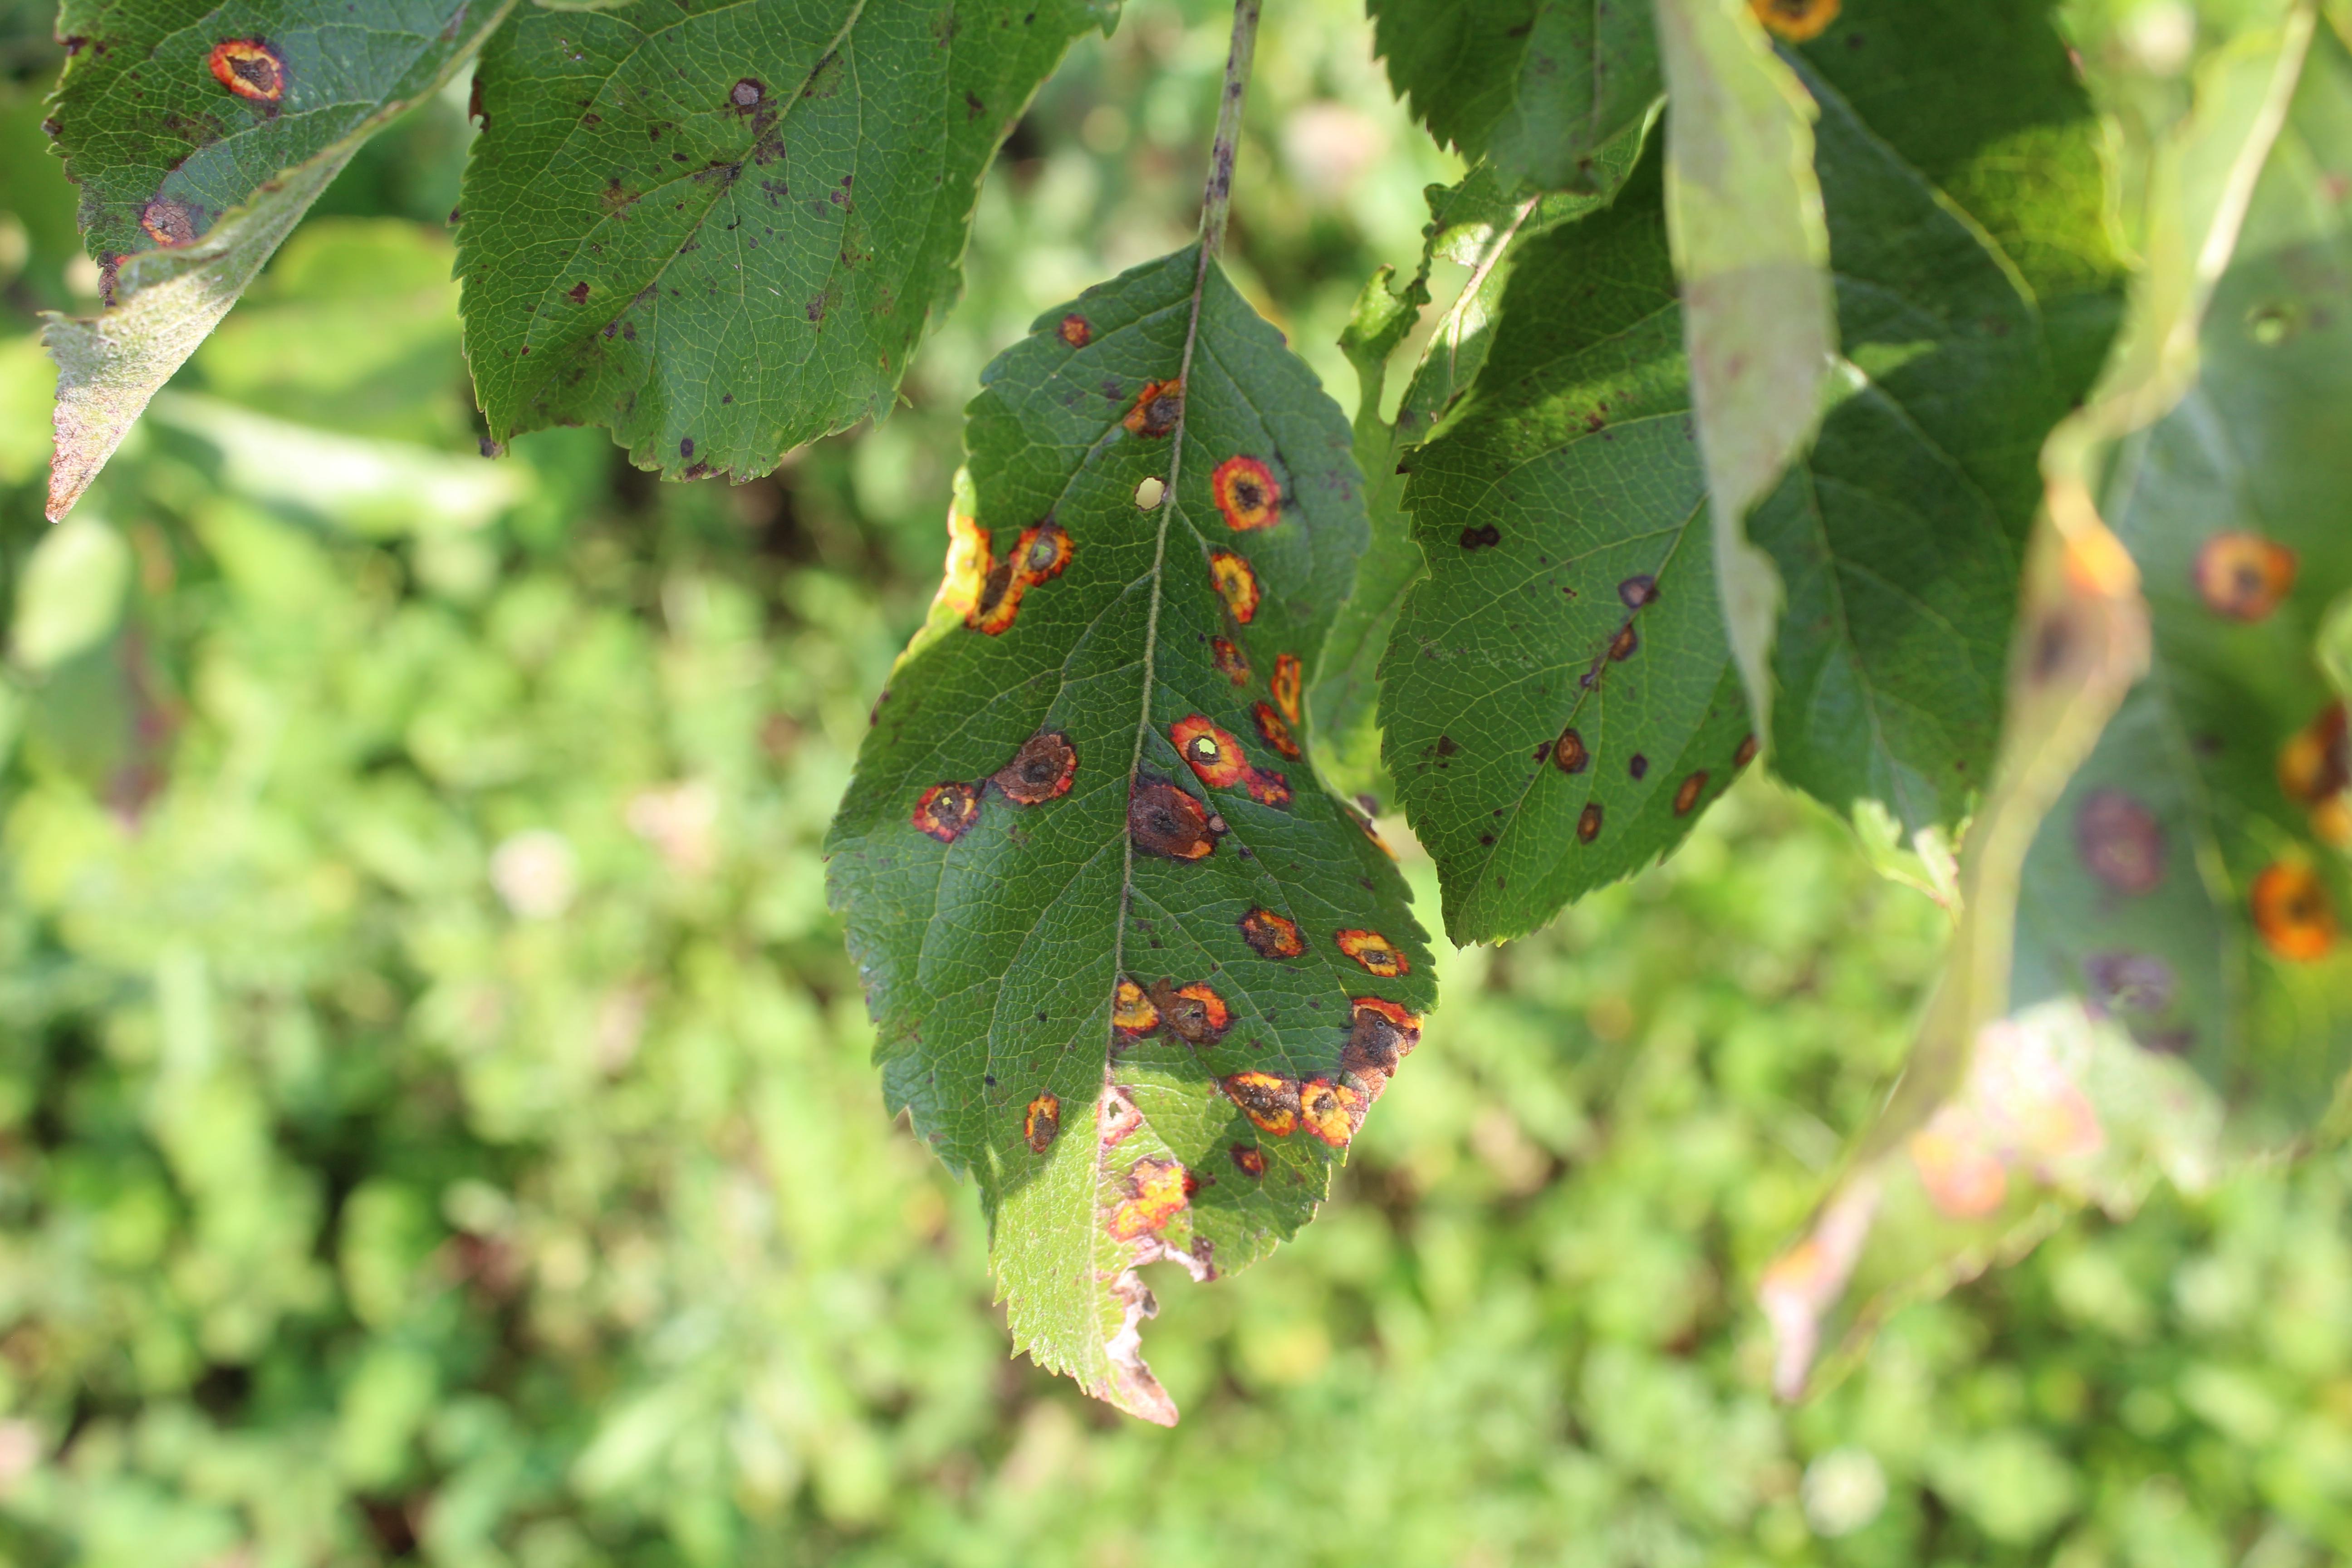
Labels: rust